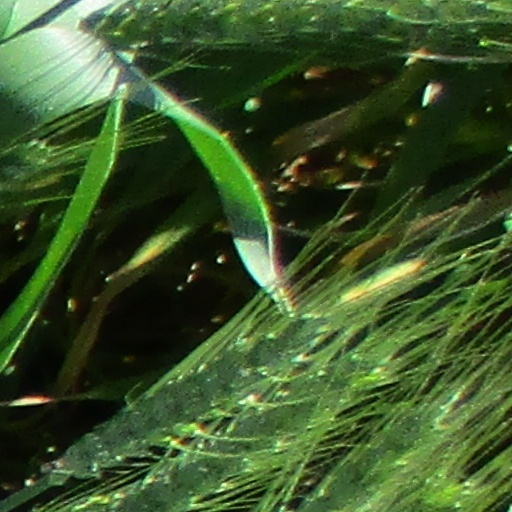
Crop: wheat